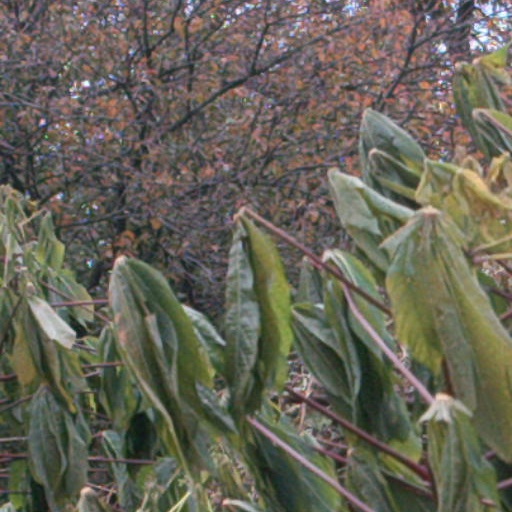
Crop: cassava